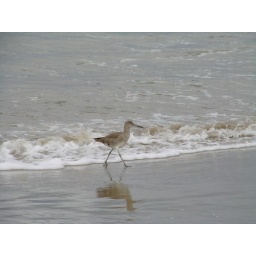
Bird Running in water on beach near Monterey